Mike da Fonte

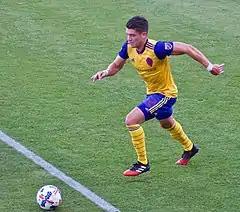
Da Fonte in 2017

Michael Joseph da Fonte (born 18 April 1991) is an American professional soccer player who plays as a defender.